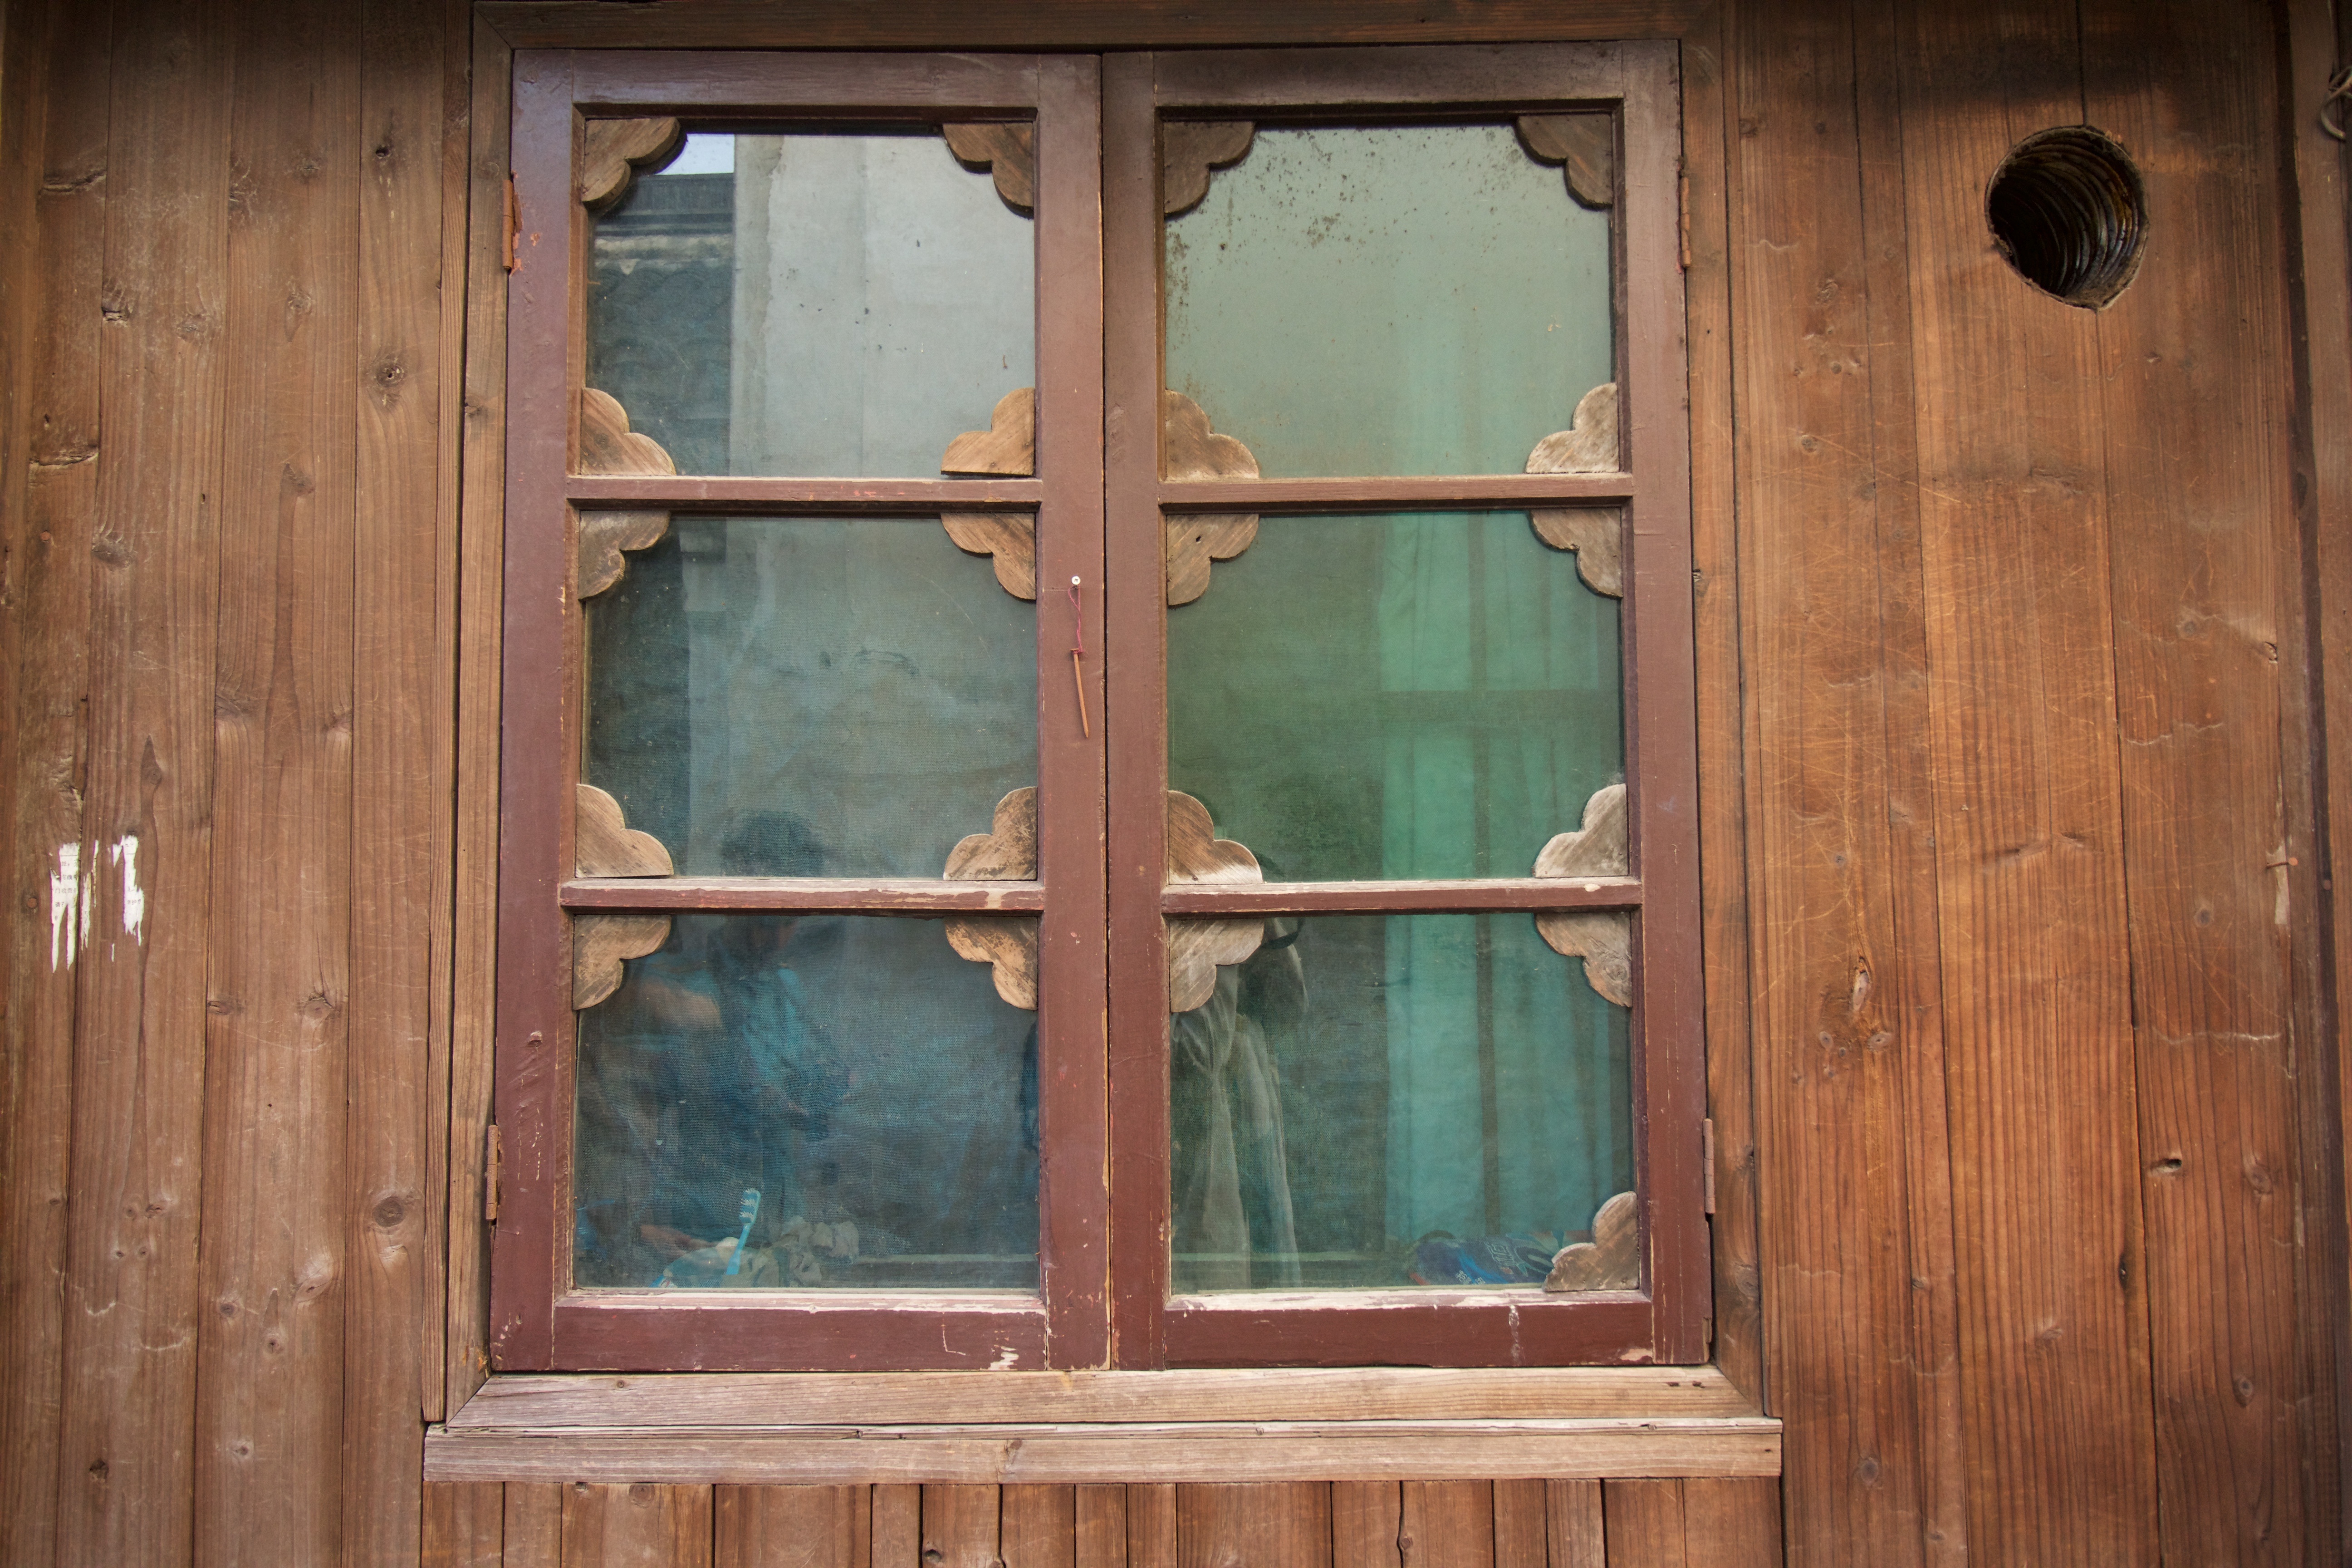
wood, house, window, room, door, interior design, hardwood, windows, culture, antiquity, sash window